Epistle to the Hebrews

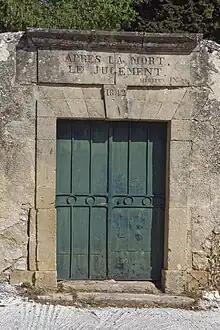
Inscription at Salinelles cemetery, Hebrews 9:27; "After death, judgment."

A.J. Gordon ascribes the authorship of Hebrews to Priscilla, writing that "It is evident that the Holy Spirit made this woman Priscilla a teacher of teachers". Later proposed by Adolf von Harnack in 1900, Harnack's reasoning won the support of prominent Bible scholars of the early-20th century. Harnack believes the letter was written in Rome – not to the Church, but to the inner circle. In setting forth his evidence for Priscillan authorship, he finds it amazing that the name of the author was blotted out by the earliest tradition. Citing Hebrews 13, he says it was written by a person of "high standing and apostolic teacher of equal rank with Timothy". If Luke, Clement, Barnabas, or Apollos had written it, Harnack believes their names would not have been obliterated.